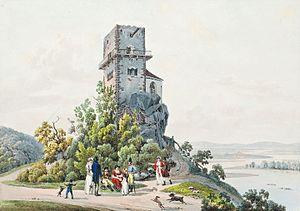
Johann Adam Klein est un peintre et graveur allemand.